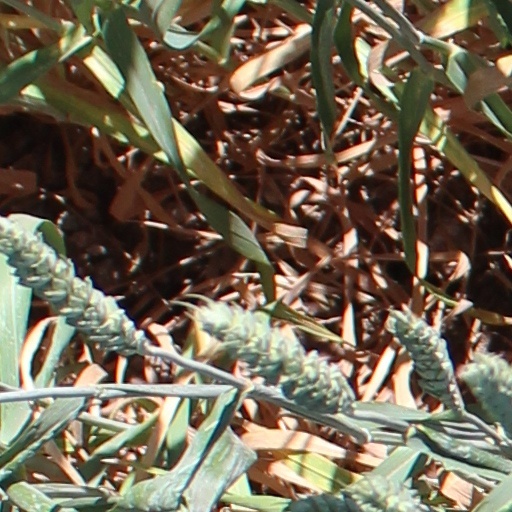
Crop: wheat